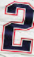
Number: 2